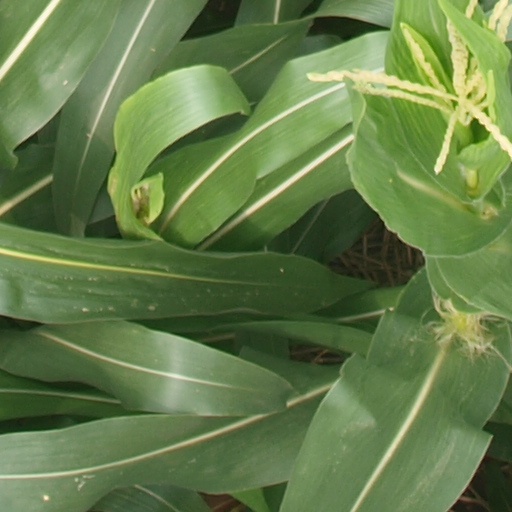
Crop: maize; corn